Trix Express

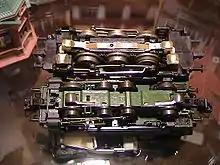
sliding contact at older (above) and newer (below, only third rail) models

Like other systems introduced before WW2 it used a third (centre) rail as a means to supply current to the models. Unlike other systems, such as Märklin H0 (still produced today) and Hornby Railways, the outer tracks were insulated, using the centre rail as a common pick-up. This allowed the independent operation of two model engines on the same track and even three if overhead catenary wires were used.